Jeremy Kauffman

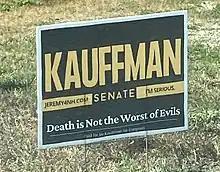
Kauffman senatorial campaign sign

project LBRY. Kauffman is also known as a vocal supporter and activist within the Free State Project (FSP) and a former board member. The FSP is a movement designed to get libertarians to move to the state of New Hampshire. Kauffman was the Libertarian nominee in the 2022 United States Senate election in New Hampshire, losing to Democrat Maggie Hassan.